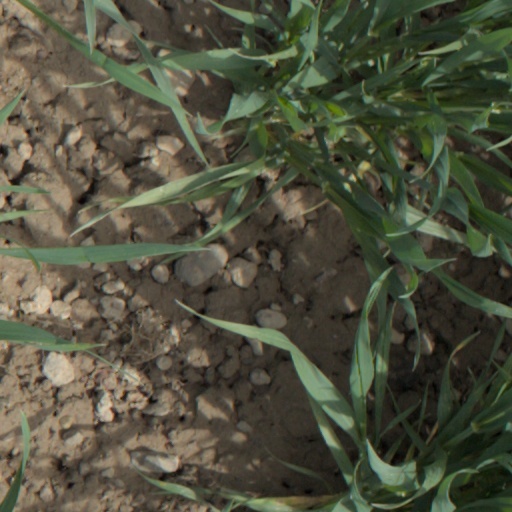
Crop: wheat